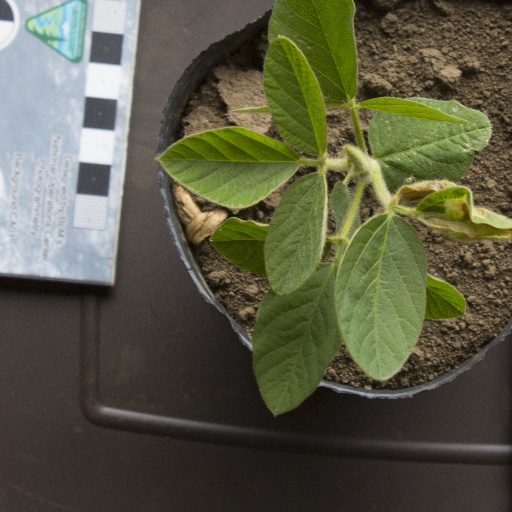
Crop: soybean